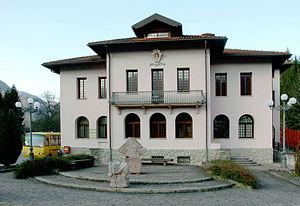
Verzegnis est une commune italienne de la province d'Udine dans la région Frioul-Vénétie Julienne en Italie.